Nancy Rubin Stuart

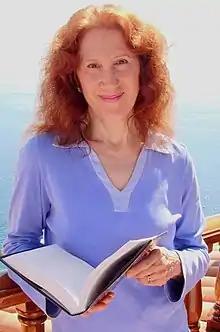
Nancy Rubin Stuart

Nancy Rubin Stuart (née Nancy R. Zimman; b.1944 ), formerly known as Nancy Rubin, is an American author and journalist.